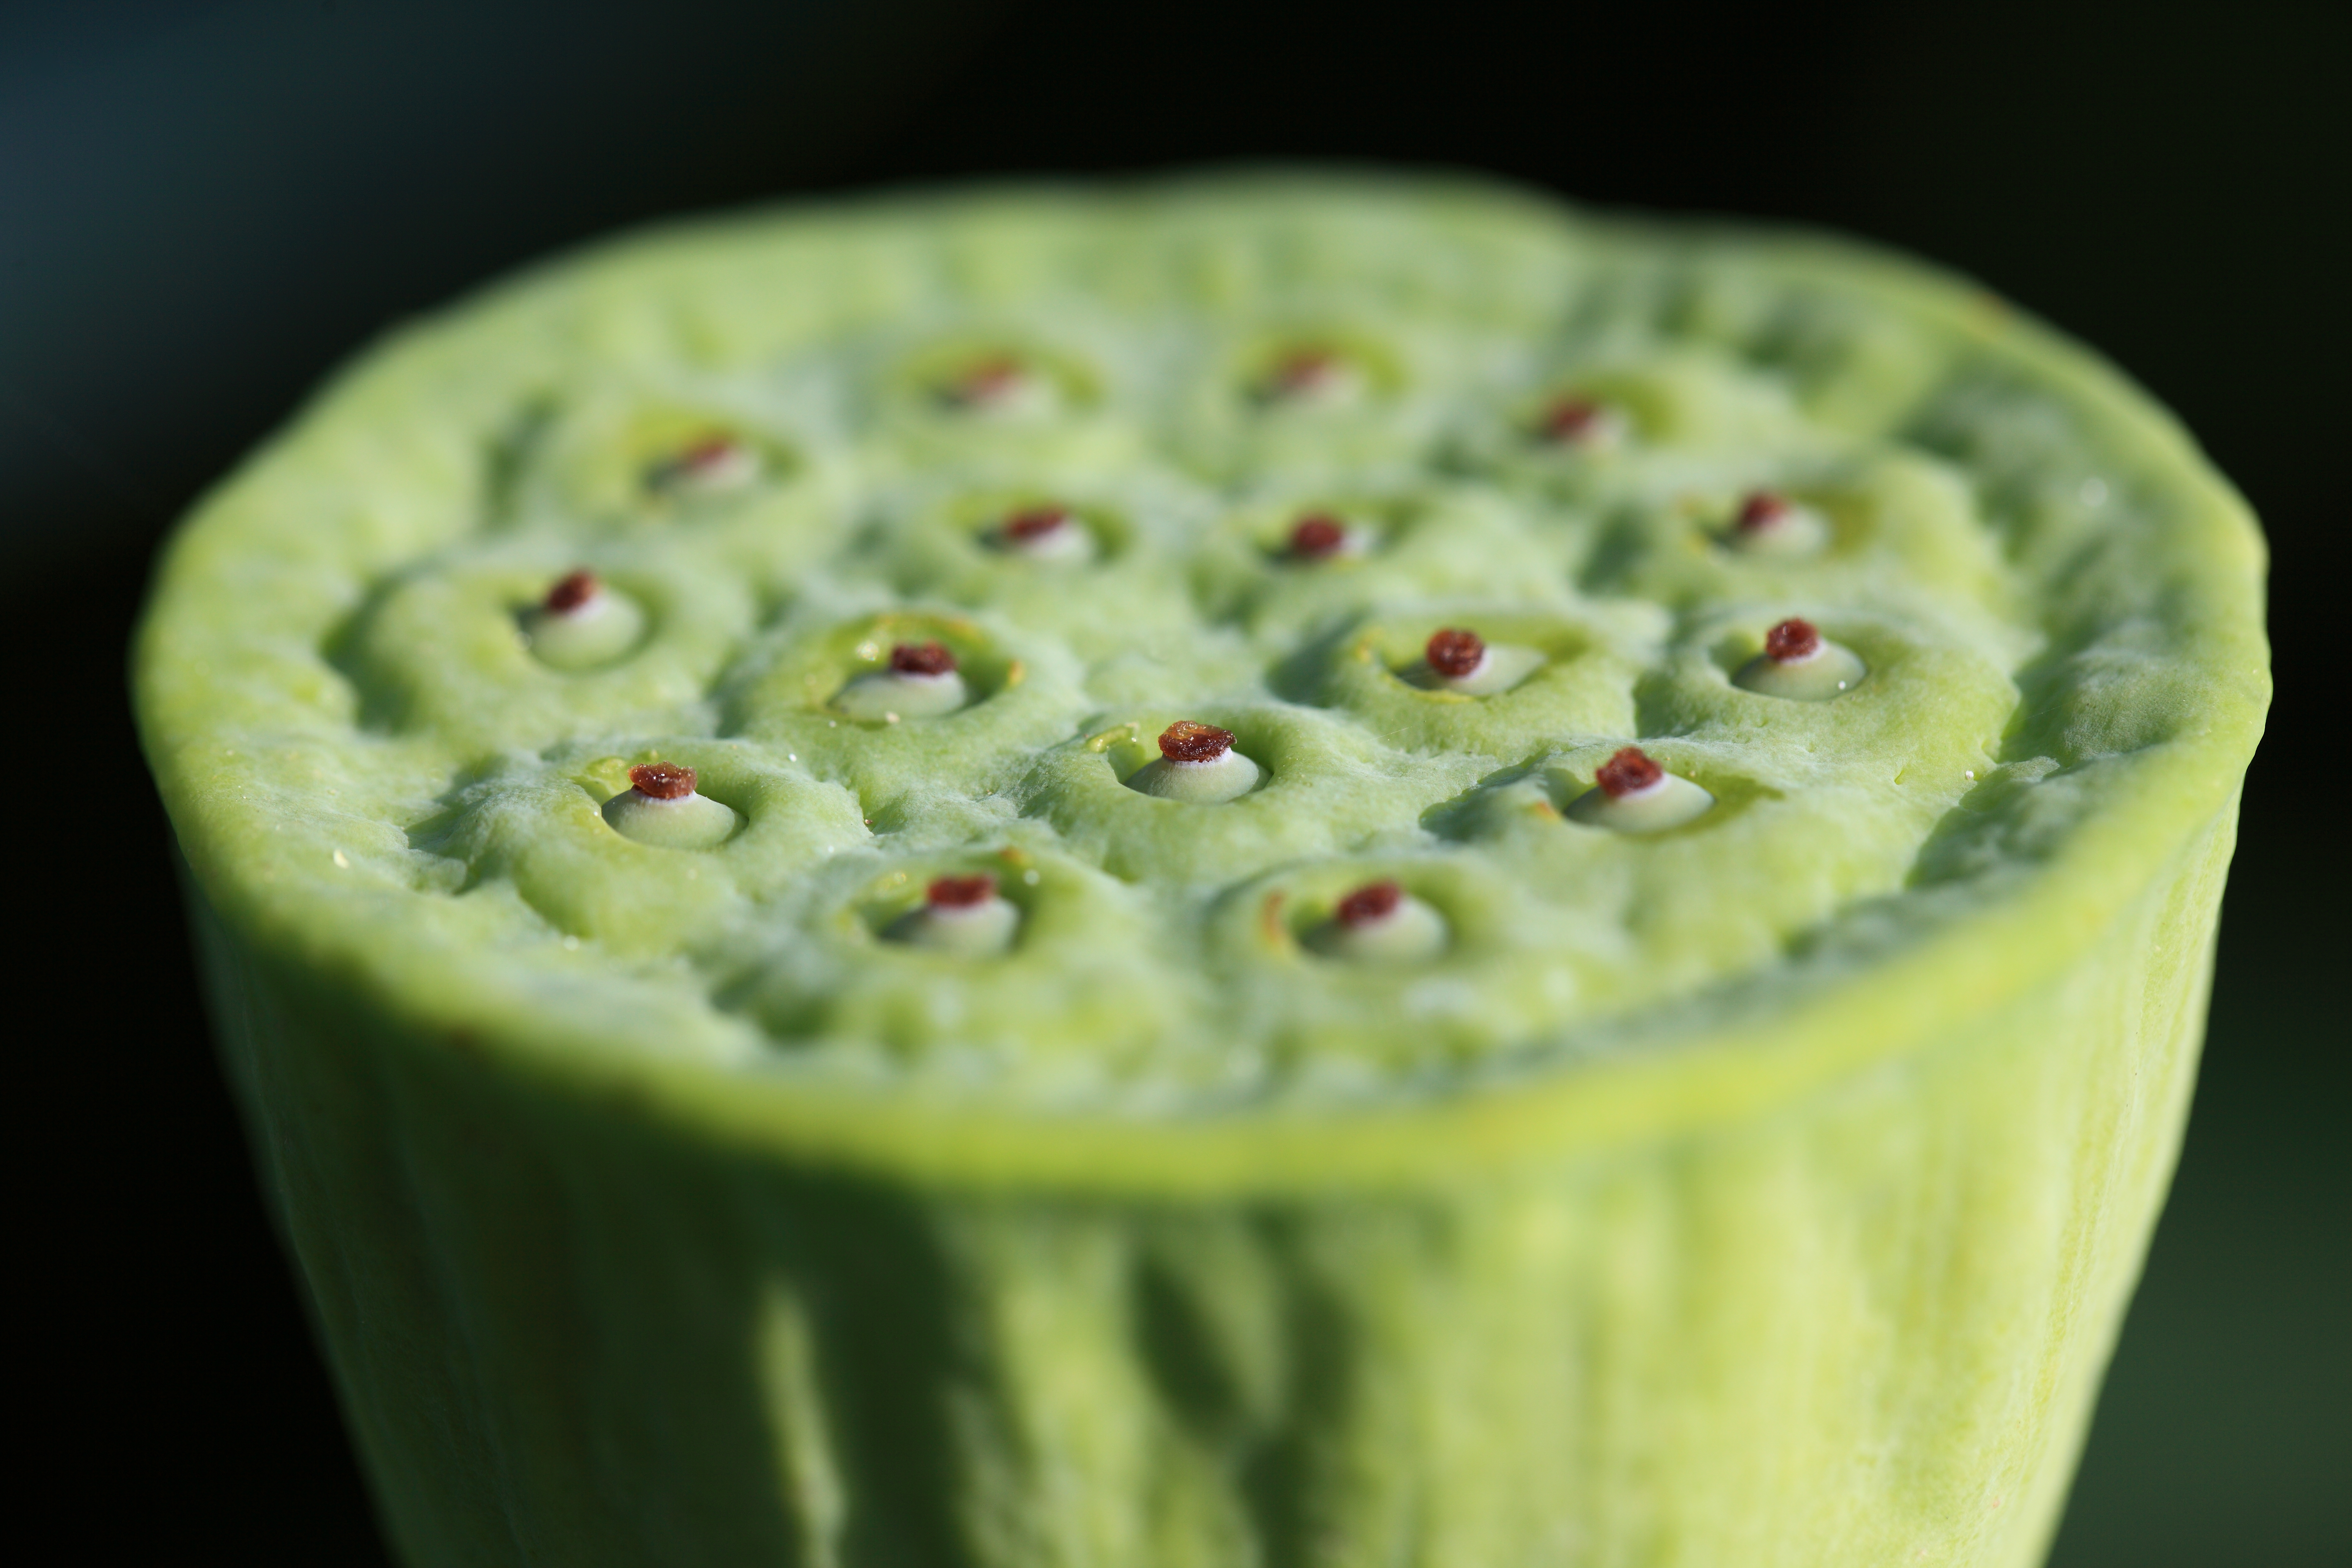
plant, fruit, food, green, high, produce, vegetable, drink, smoothie, lotus, 5d, hires, markii, hi, res, resolution, flowering plant, land plant, canonef100mmf28lmacroisusm